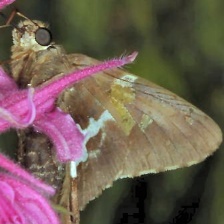
Species: SILVER SPOT SKIPPER